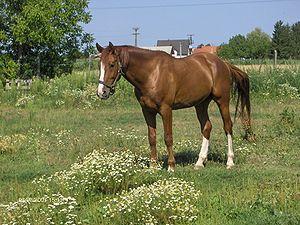
Le Selle autrichien est un stud-book de chevaux de sport issus de demi-sangs, originaire d'Autriche et sélectionné sur ses performances sportives. Cette sélection est supervisée par l’Arbeitsgemeinschaft für Warmblutzucht in Österreich. Bien que le stud-book recense des chevaux de saut d'obstacles et de dressage provenant de nombreux pays, la jumenterie de base de la race est constituée de juments locales à la longue histoire. L'AWÖ tient un stud-book ouvert, pour y faire entrer des juments et des étalons au terme d'inspections rigoureuses, avant d'être admis en réserve d'élevage.
Le Gidran est une race de chevaux de selle à sang chaud, de type Anglo-arabe, développée sous l'Empire austro-hongrois. Son origine remonte aux débuts du XIXᵉ siècle, lorsqu'une jument arabe Saklawi est importée au haras de Babolna, en territoire hongrois, donnant naissance à Gidran, l'étalon fondateur de la race à laquelle il lègue son nom. Le Gidran est véritablement sélectionné au haras de Mezőhegyes, pour l'usage de la cavalerie, à partir de croisements entre chevaux arabe et pur-sang privilégiant la couleur alezane et une grande taille. La race est considérée comme fixée au début du XXᵉ siècle. Elle est menacée d'extinction plusieurs fois, notamment au début des années 1990.